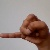
The image shows a hand gesture representing the letter 'J' in Indian Sign Language.